Connally High School (Waco, Texas)

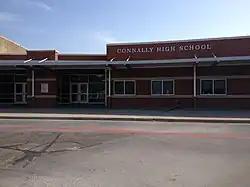
Home of the Cadets!

Connally High School is a public high school located in Waco, Texas, United States and classified as a 4A school by the UIL. It is part of the Connally Independent School District located in northern McLennan County. In 2015, the school was rated "Met Standard" by the Texas Education Agency.